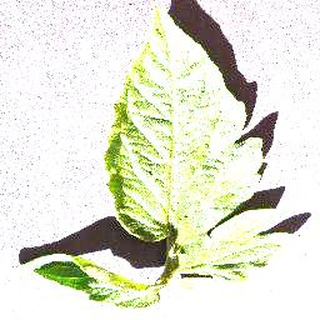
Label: healthy_tomato